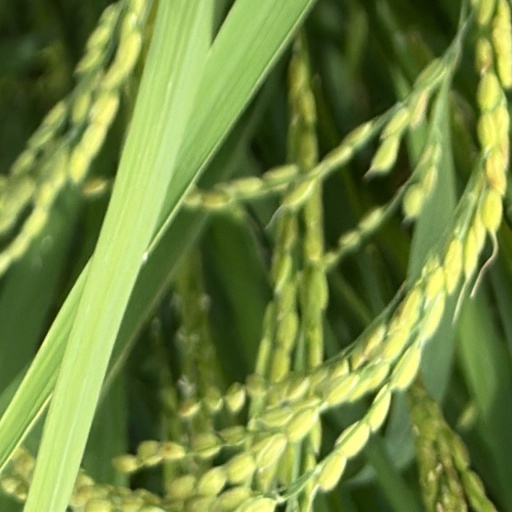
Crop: rice